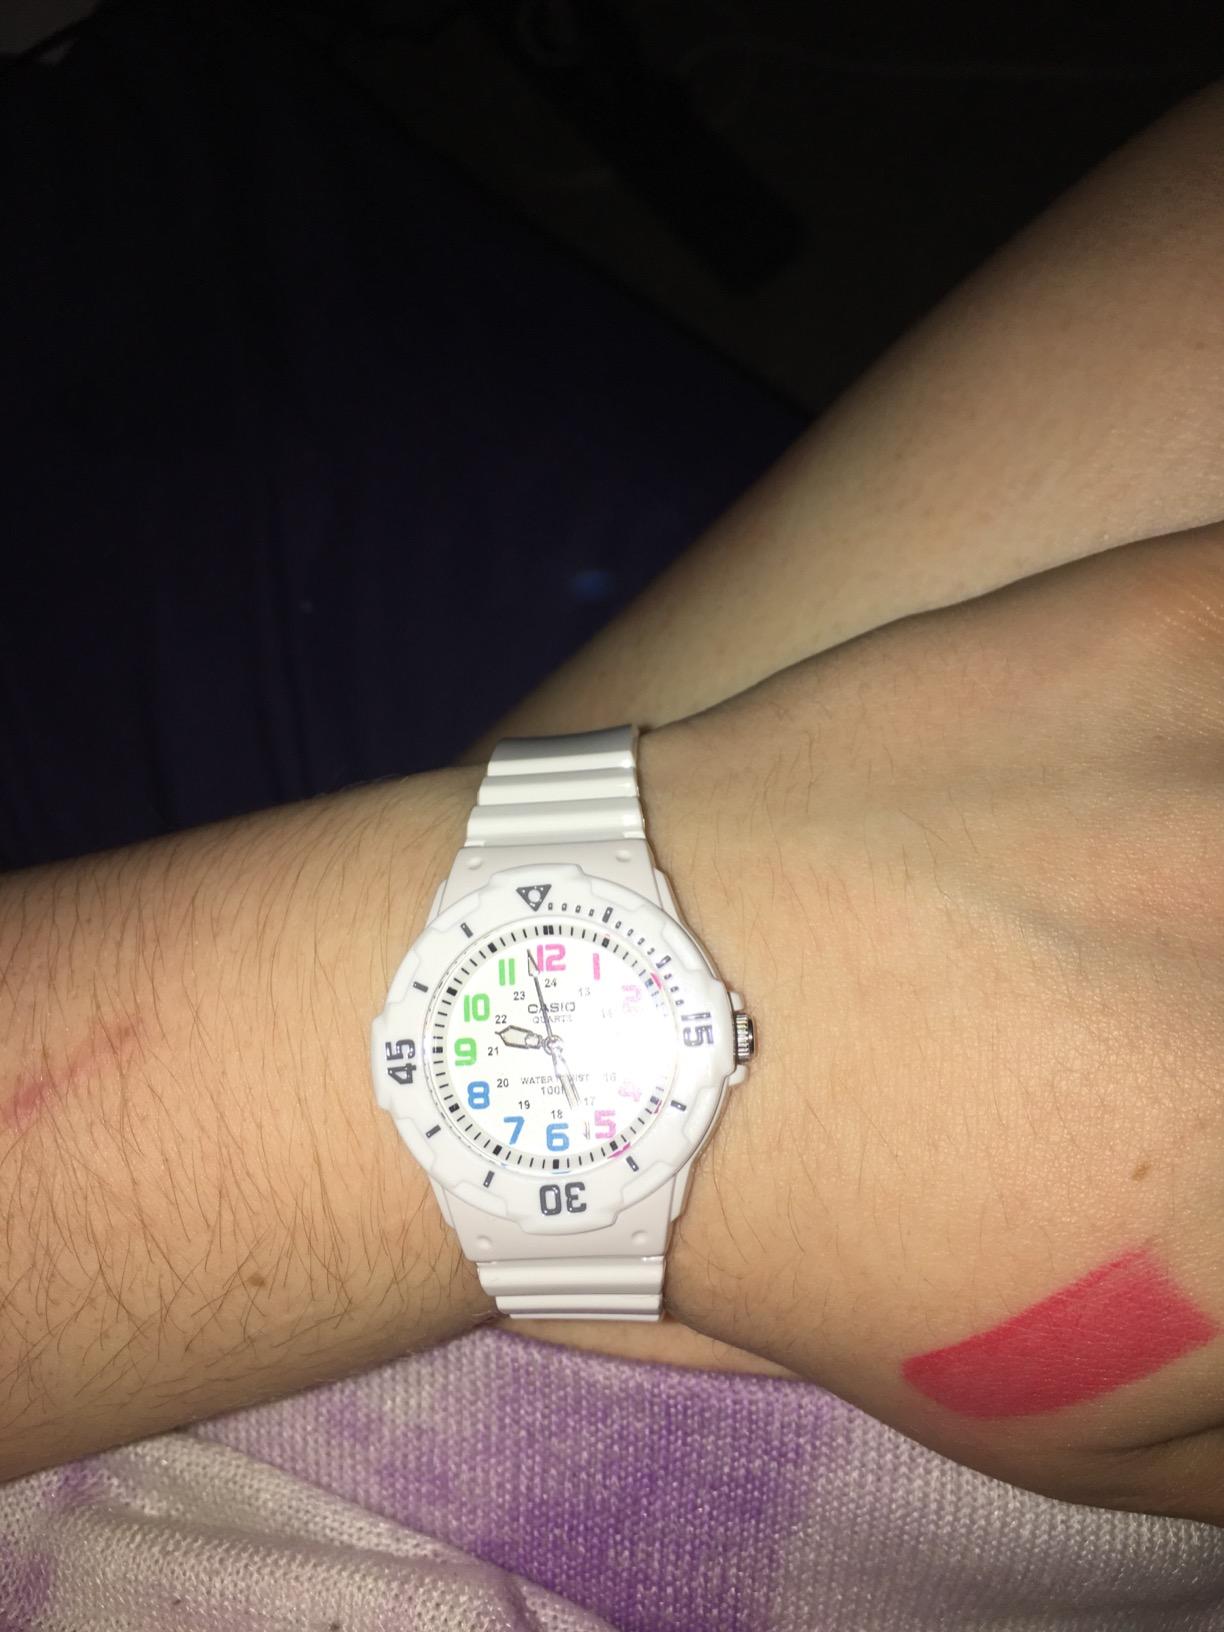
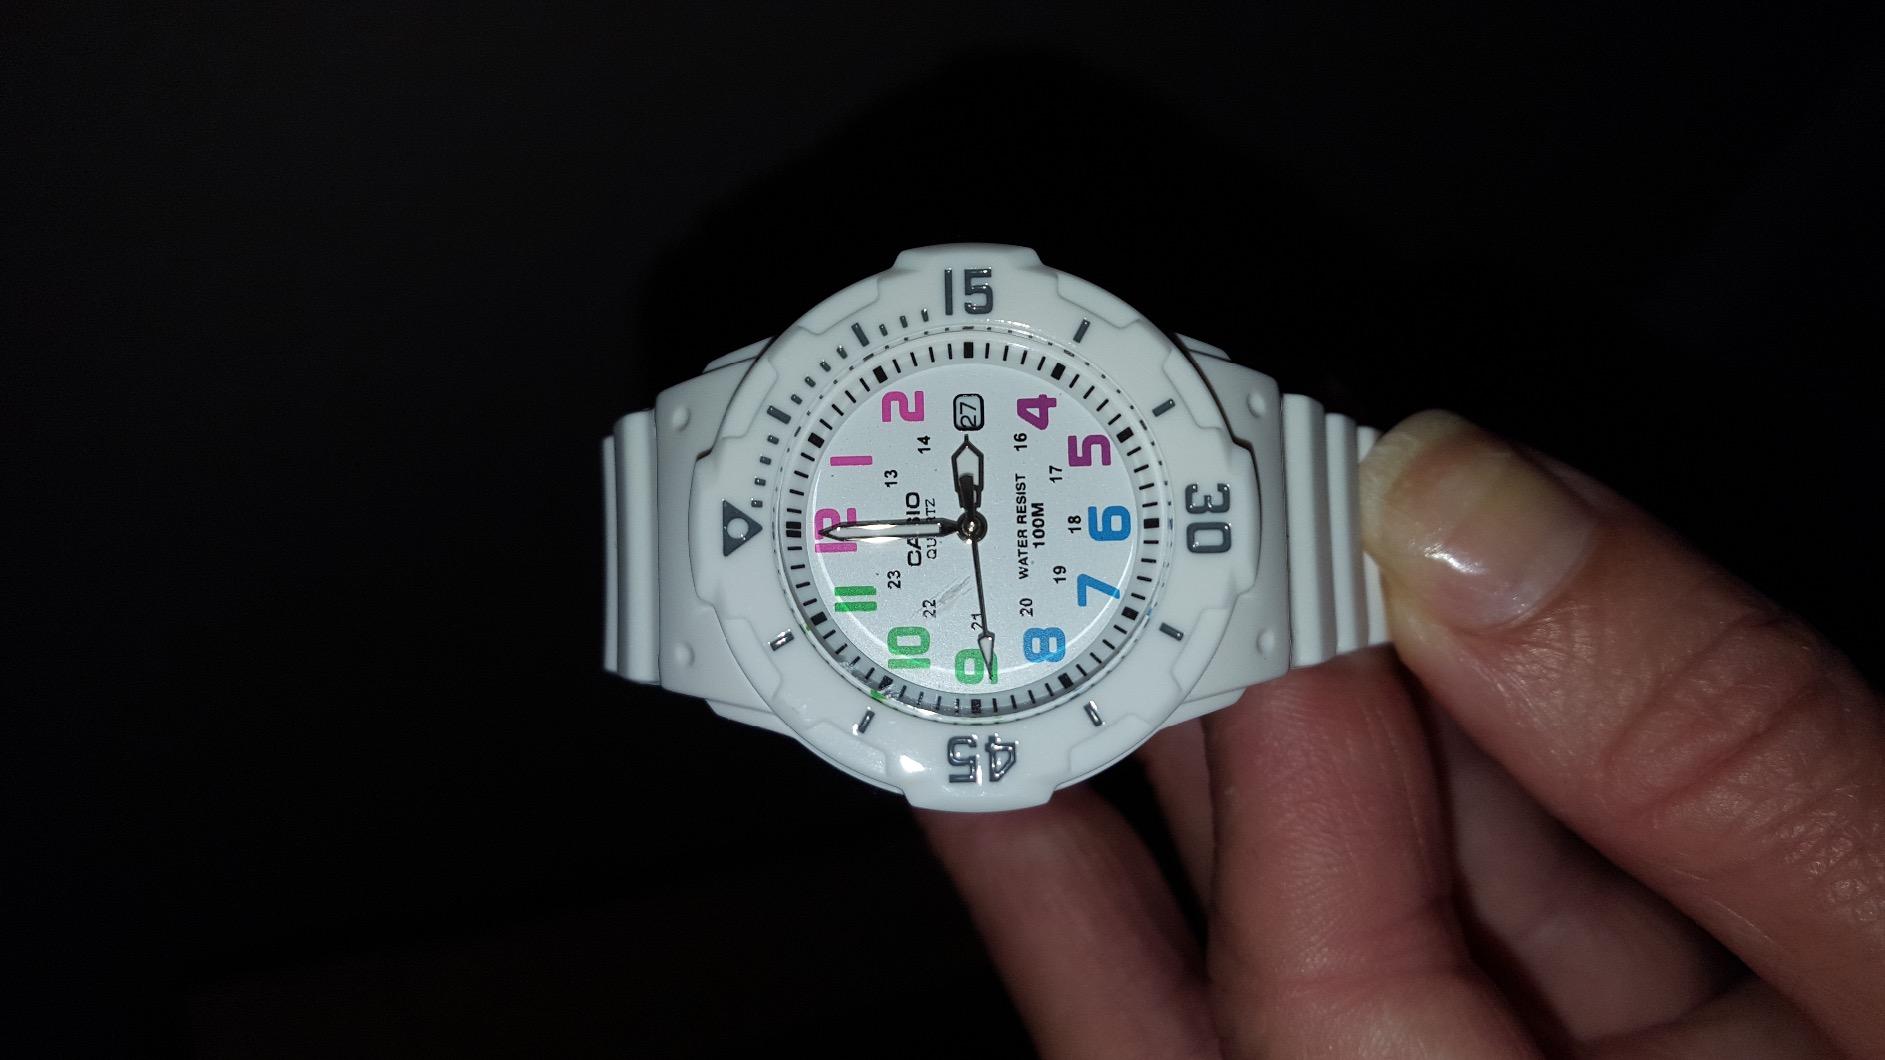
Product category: accessories_watch
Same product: yes